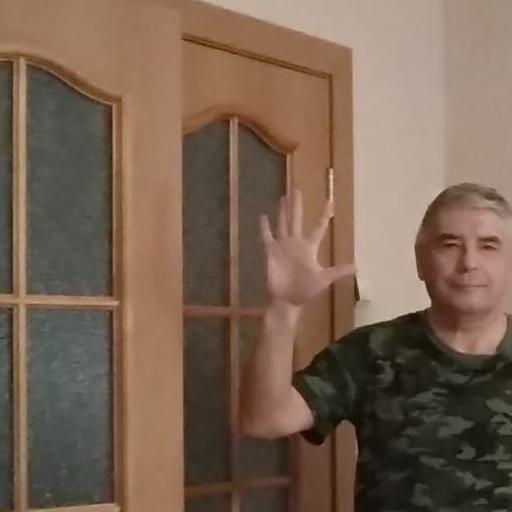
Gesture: palm